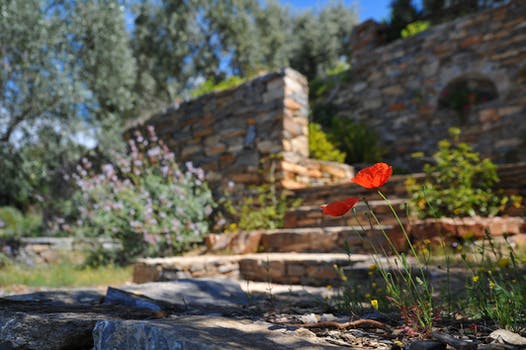
Label: No Watermark